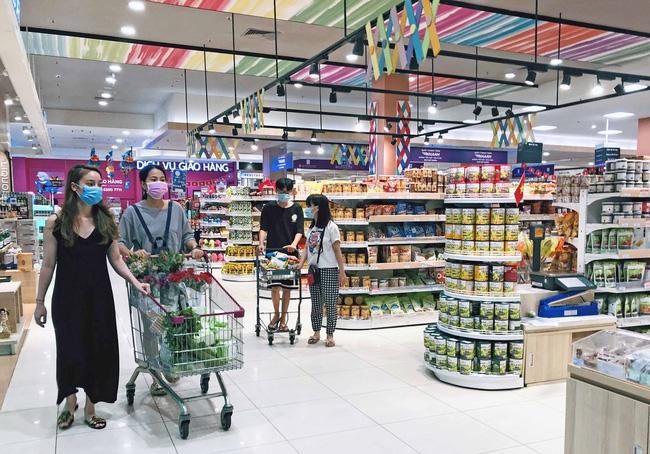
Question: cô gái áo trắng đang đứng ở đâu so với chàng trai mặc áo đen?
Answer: cô gái đang đứng bên trái chàng trai áo đen